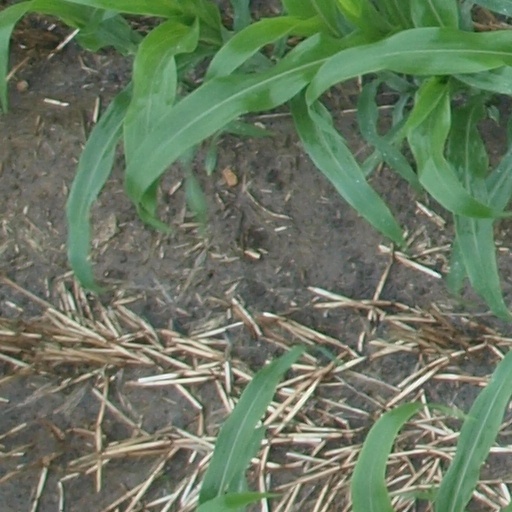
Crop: maize; corn